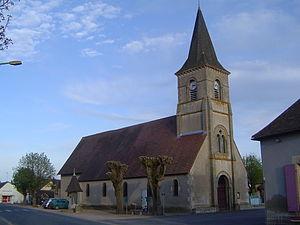
Gannay-sur-Loire (église)
Gannay-sur-Loire est une commune française, située dans le département de l'Allier en région Auvergne-Rhône-Alpes.